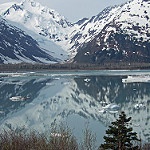
Label: glacier